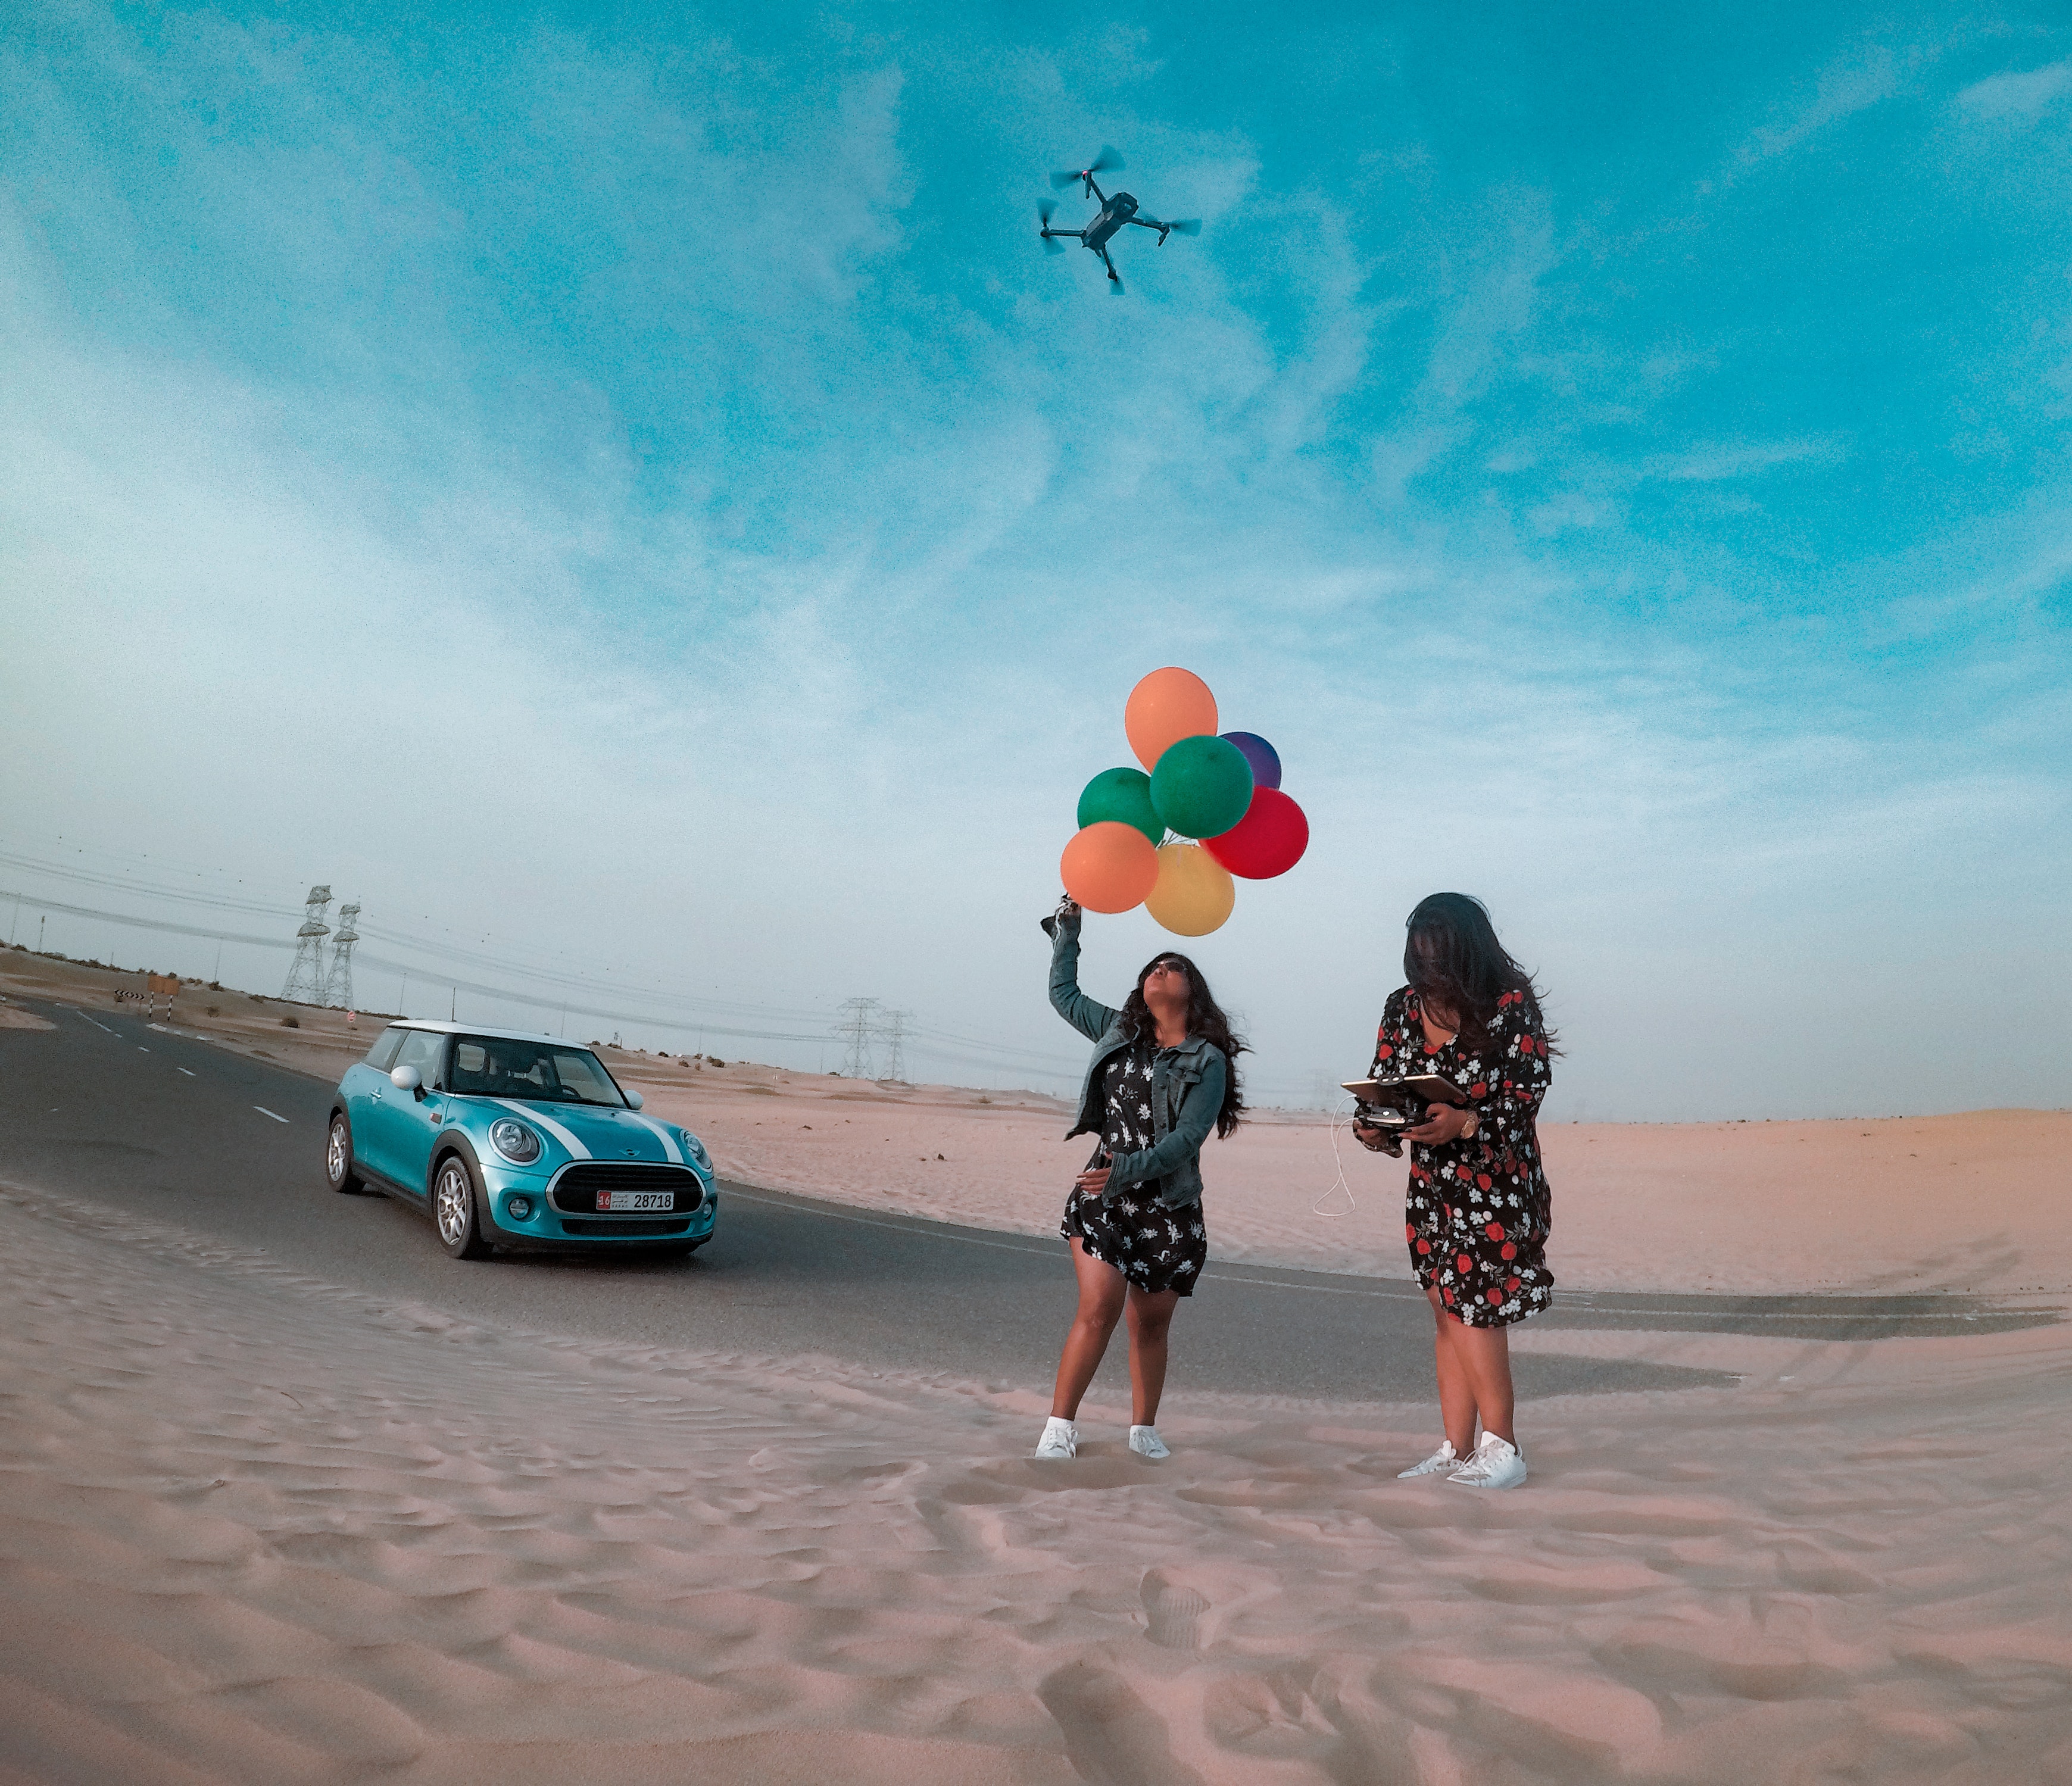
sand, natural environment, aeolian landform, desert, travel, sky, landscape, vehicle, vacation, fun, summer, dune, tourism, car, horizon, family car, sahara